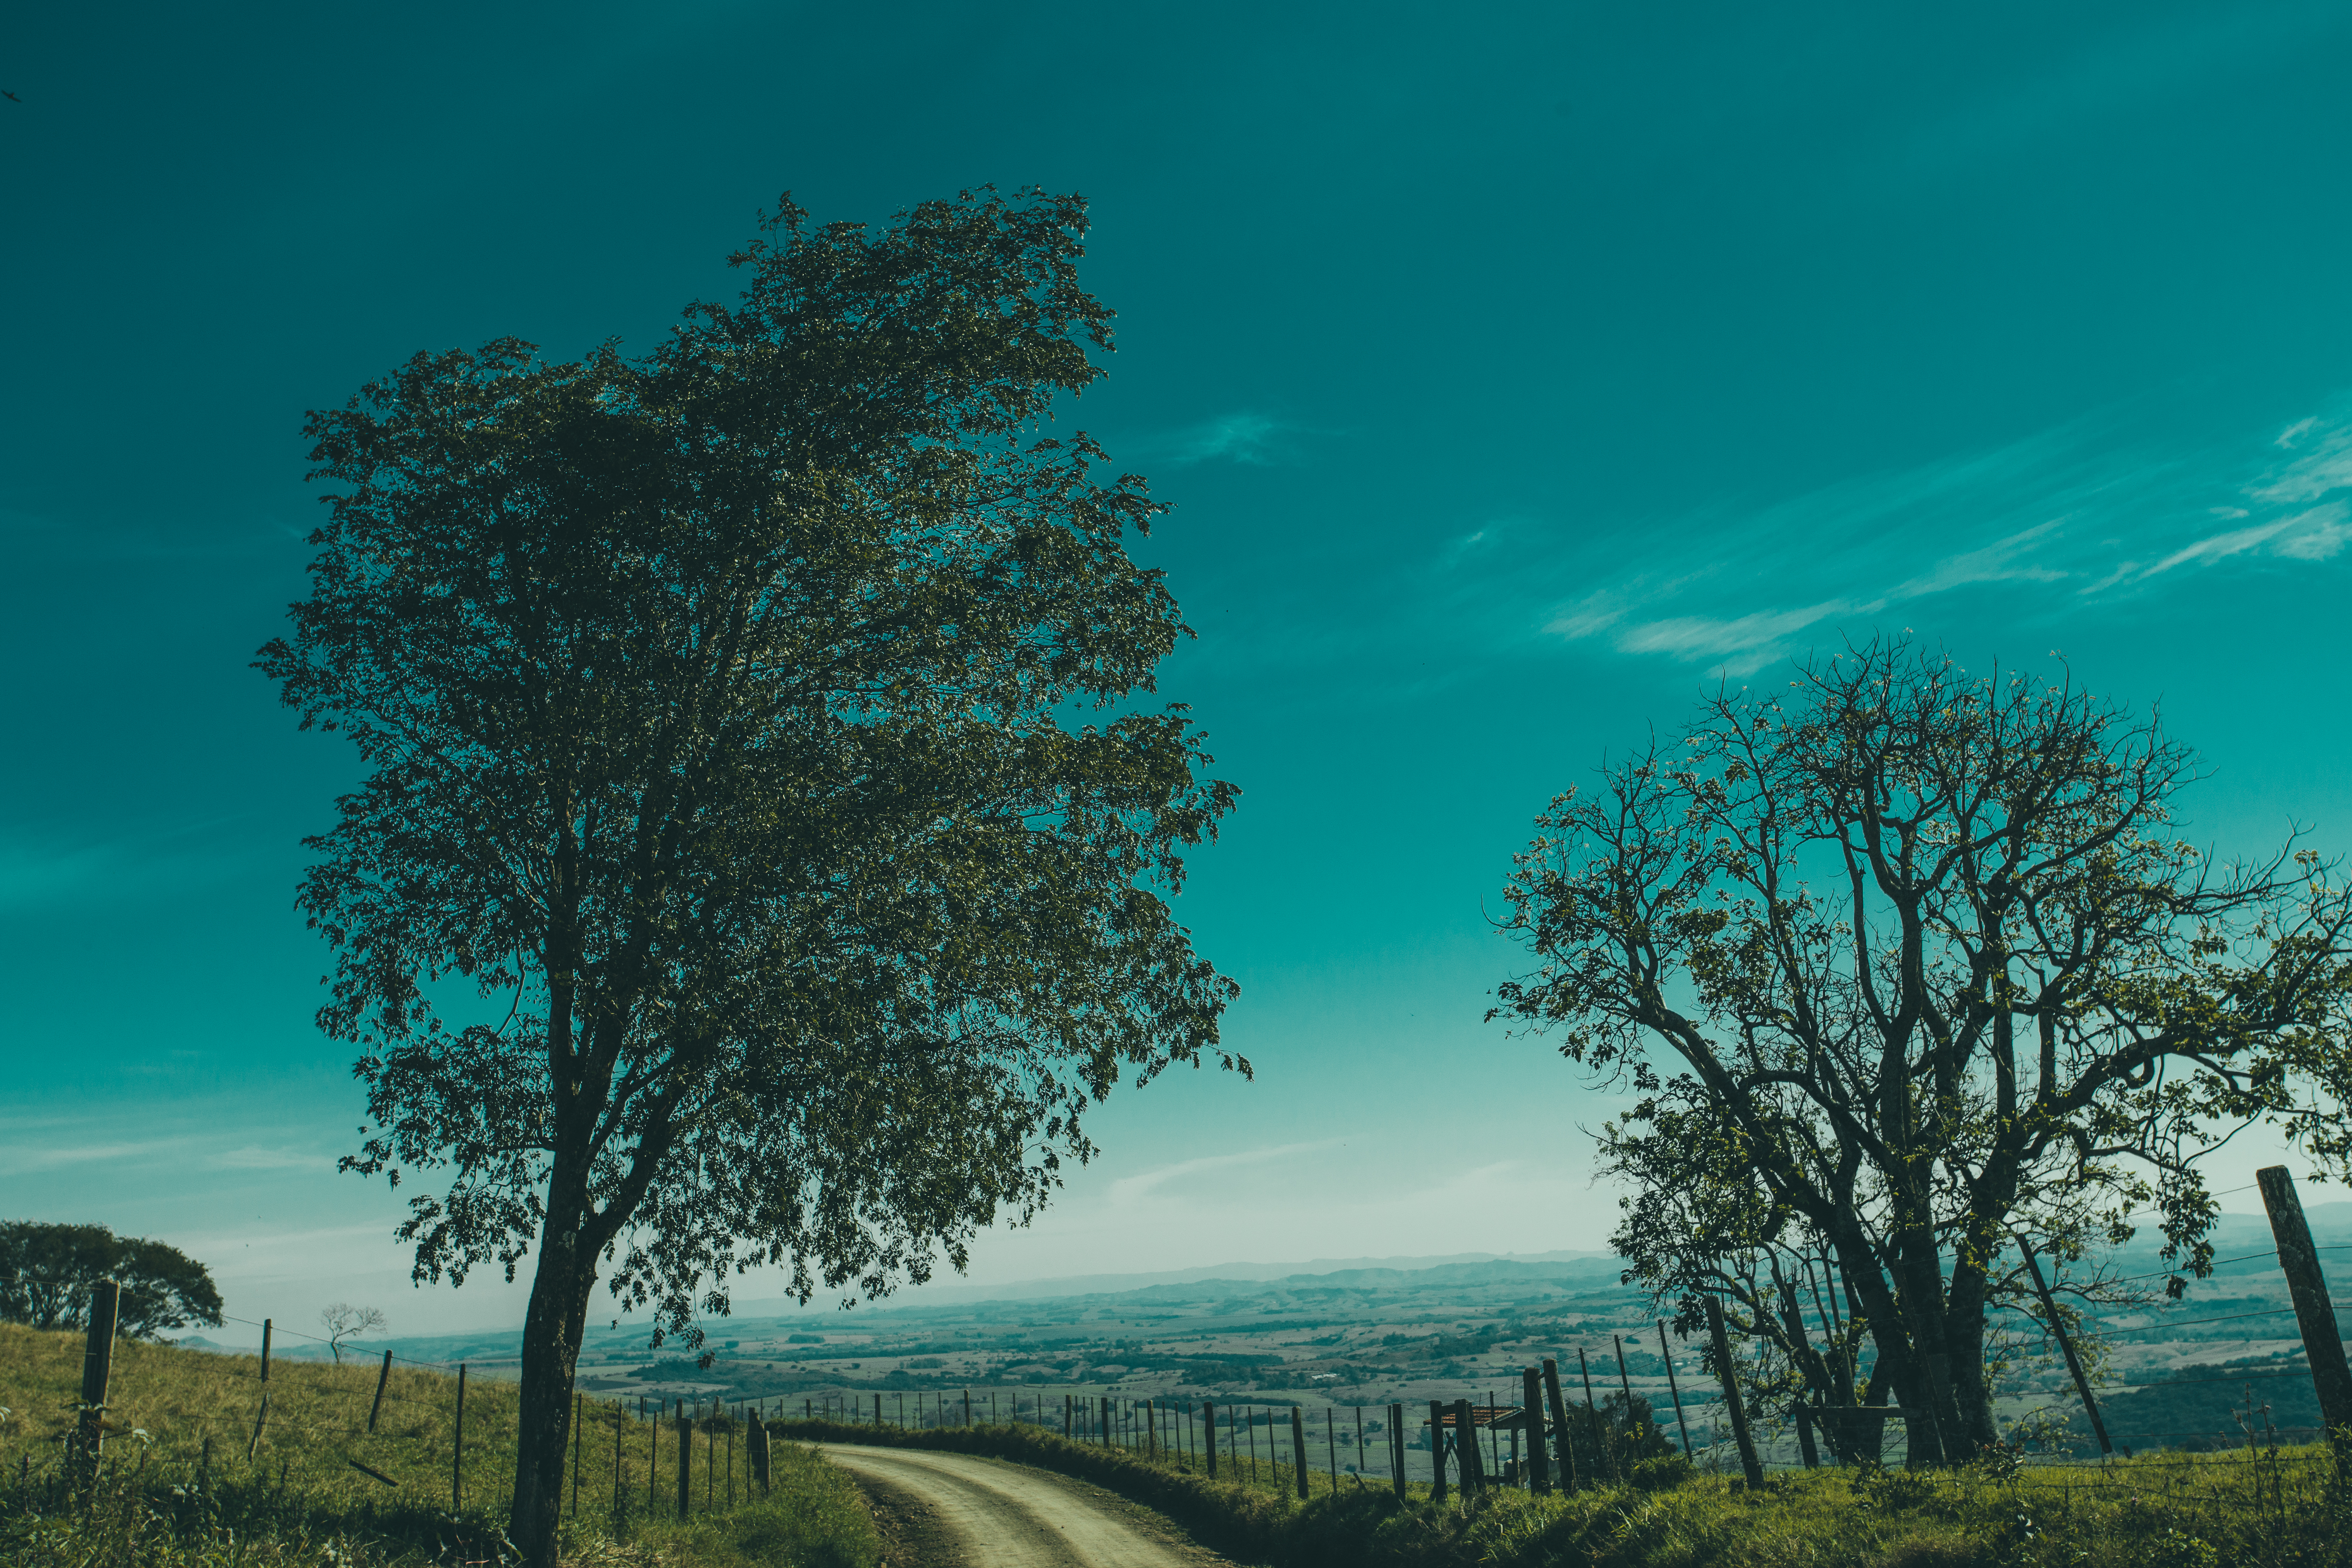
landscape, sea, tree, nature, grass, horizon, cloud, plant, sky, countryside, sunlight, morning, hill, dawn, dirt road, dusk, evening, green, reflection, trees, habitat, natural environment, atmospheric phenomenon, woody plant, computer wallpaper, arecales